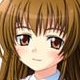
Portrait style: Anime Portrait